List of addresses in Beacon Hill, Boston

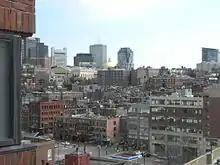
View of downtown from Massachusetts General Hospital, Cambridge Street, Beacon Hill

Running north to south, Charles Street runs through the middle of Boston.